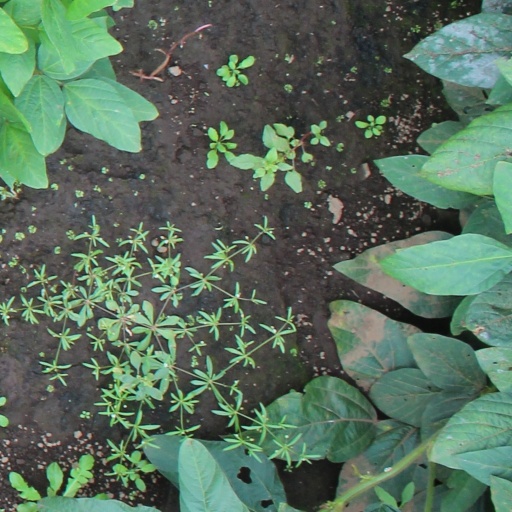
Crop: soybean